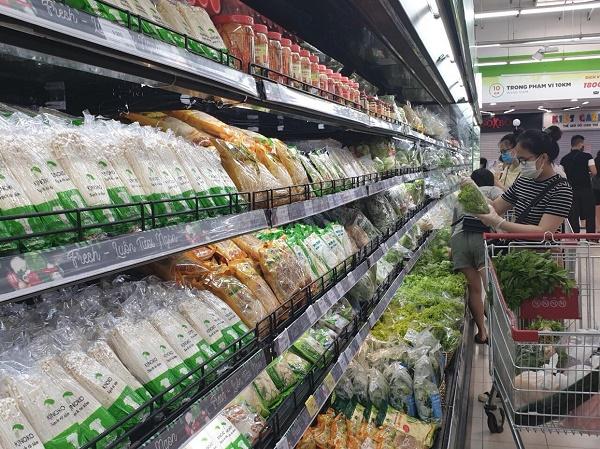
cô gái mặc áo sọc trắng đen đang đứng bên một chiếc xe đẩy hàng siêu thị